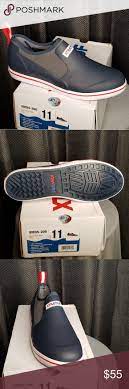
Label: Boat